County Meath

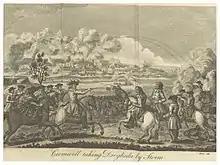
Cromwell shelling Drogheda from across the Boyne, 1649

The papal bull "Laudabiliter" of Pope Adrian IV, issued in 1155, recognised the Angevin monarch as "Dominus Hibernae" (Latin for "Lord of Ireland"). When Pope Clement VII excommunicated Henry VIII in 1533, the constitutional position of the lordship in Ireland became uncertain. Following Henry's split with the church, the Tudors heralded the end of monastic Meath. Church Lands which comprised roughly one-third of the county were seized and granted to Protestant English statesmen and soldiers as a form of payment. Monasteries were suppressed and their treasures were either looted or scattered by Irish scholars to protect them.